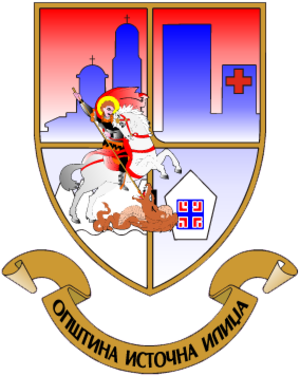
Miss Bosnie-Herzégovine est un concours de beauté féminine annuel tenu en Bosnie-Herzégovine. Le concours est fondé en 1996 par la propriétaire de la franchise Miss Monde, Suzana Egonjic.